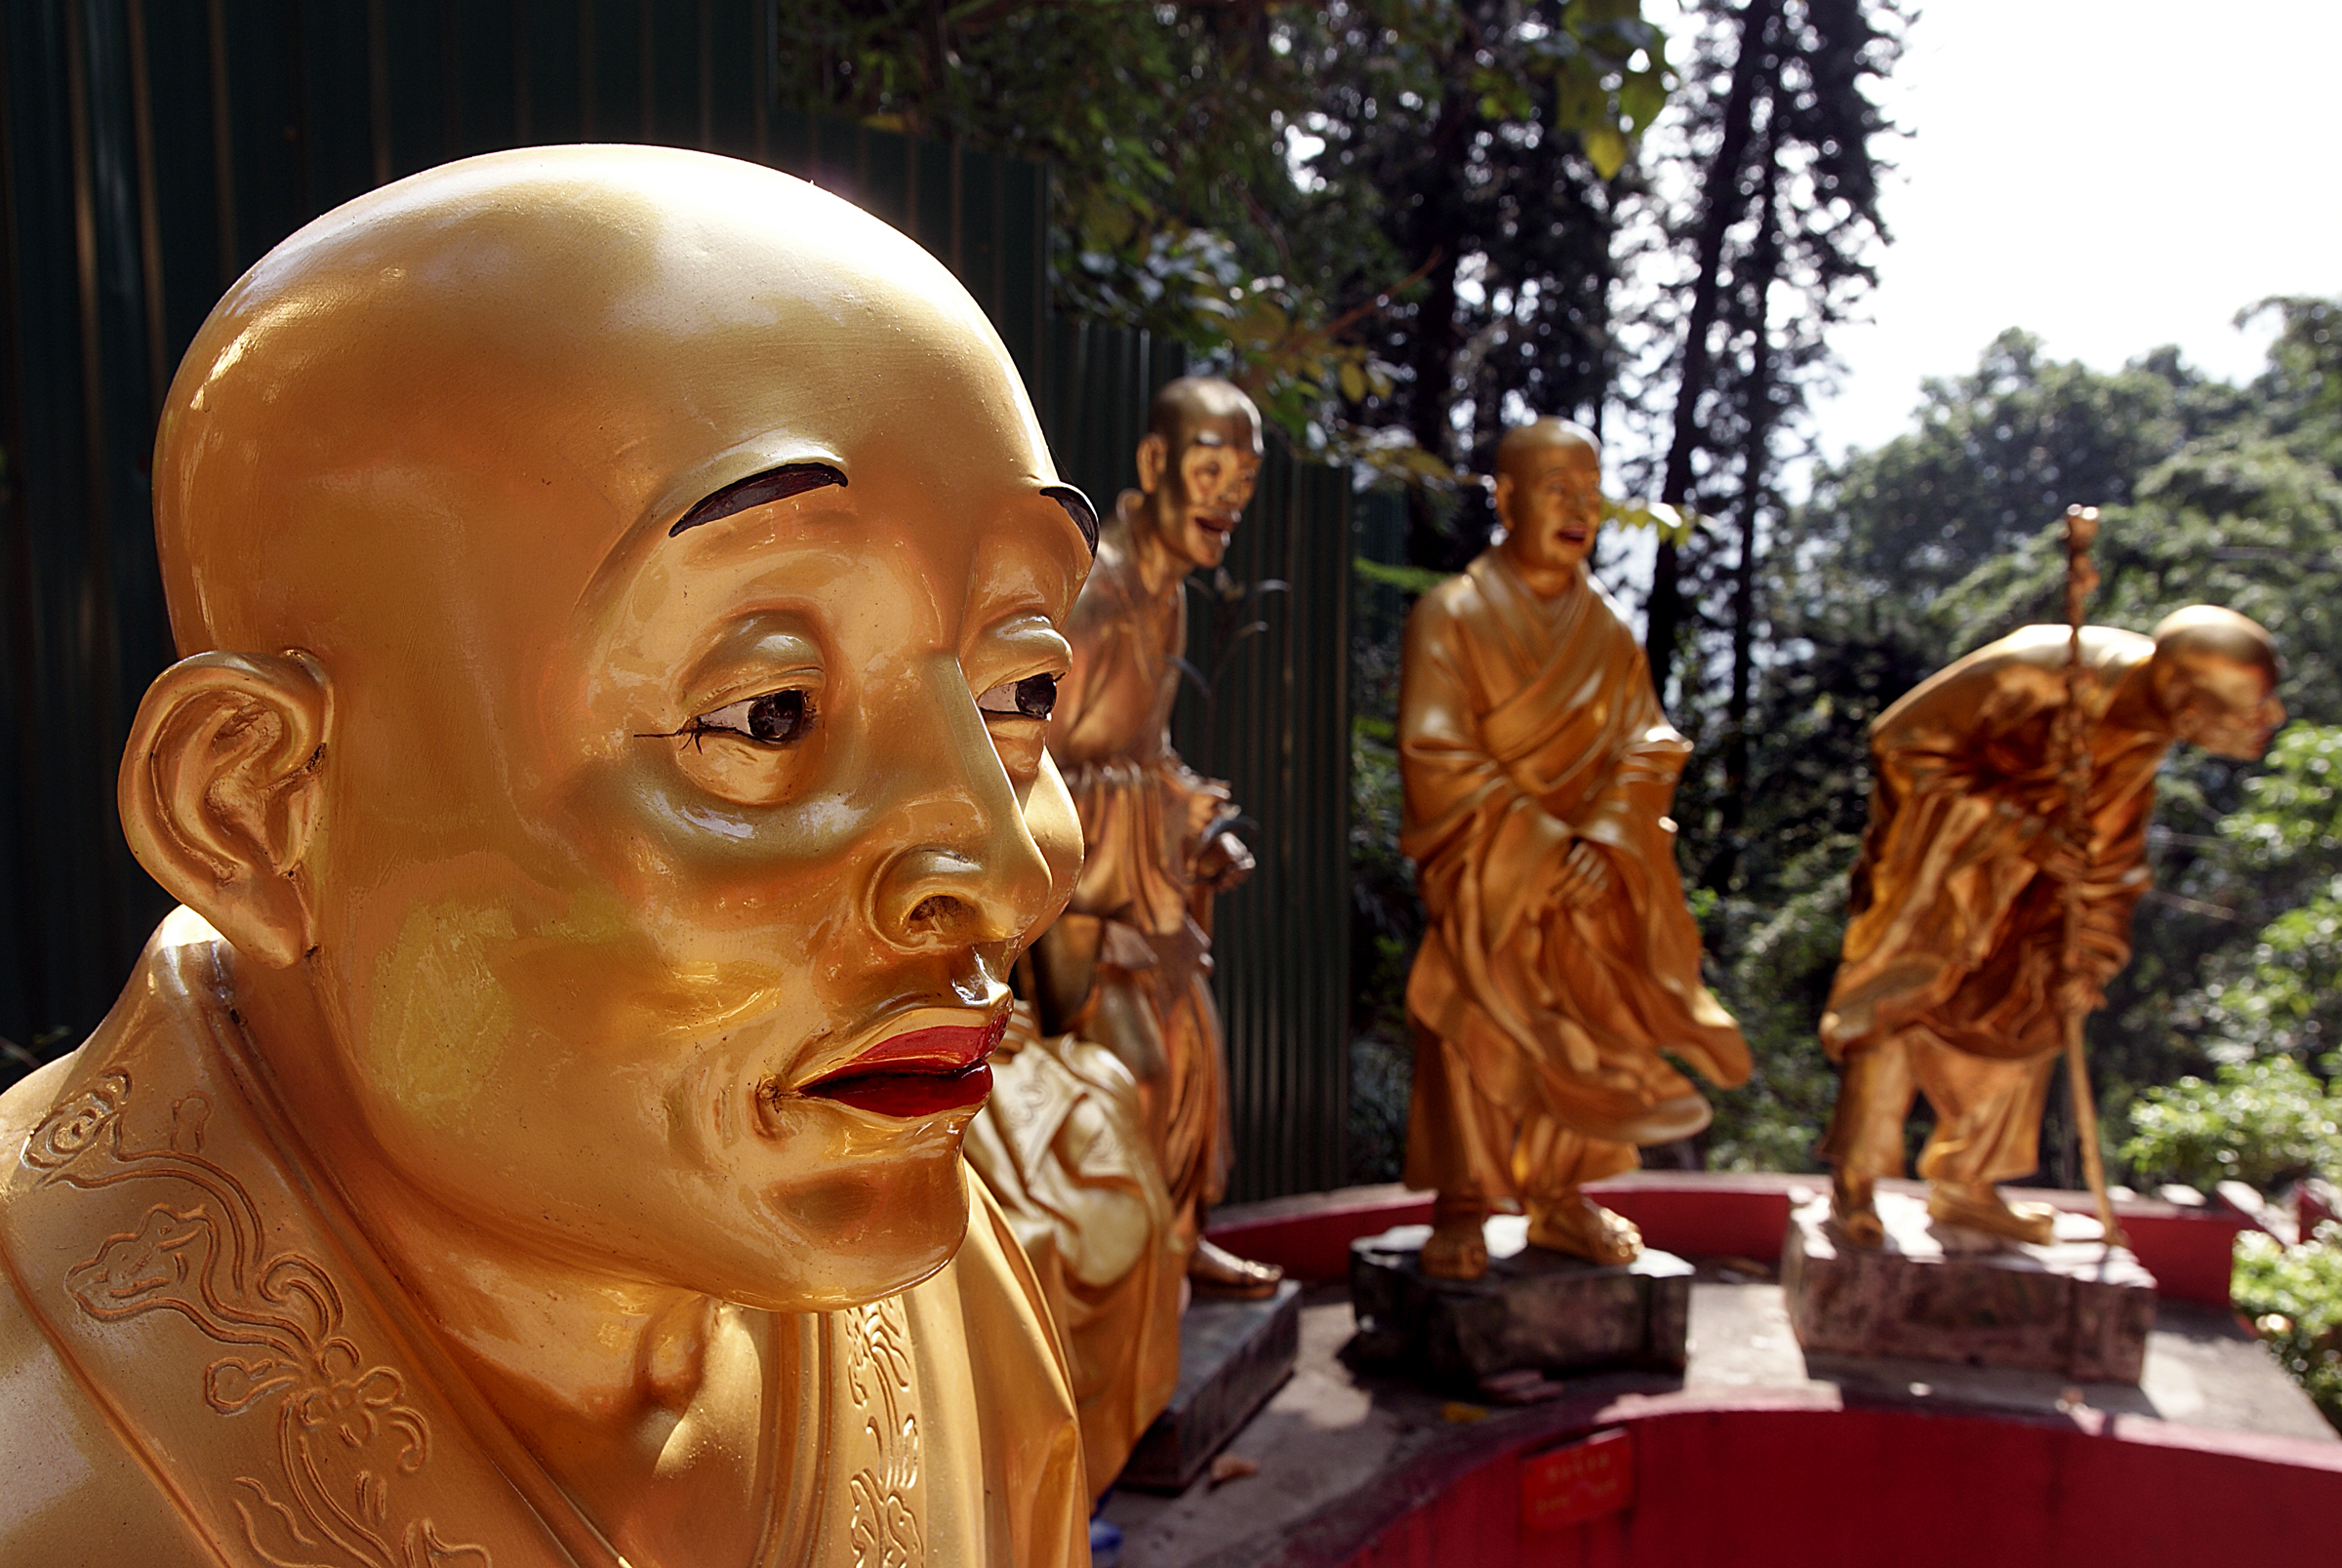
people, monument, statue, sculpture, art, publicdomain, temple, carving, hongkong, sonydslra300, stature, shatinhongkong, goldenman, goldface, gautama buddha